Suleiman II of the Ottoman Empire

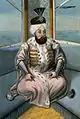

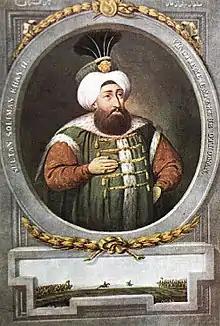
"Sultan Suleiman II"

Suleiman II ( "Süleymān-i sānī"; ; 15 April 1642 – 22 June 1691) was the sultan of the Ottoman Empire from 1687 to 1691. After being brought to the throne by an armed mutiny, Suleiman and his grand vizier Fazıl Mustafa Pasha were successfully able to turn the tide of the War of the Holy League, reconquering Belgrade in 1690, as well as carrying out significant fiscal and military reforms.